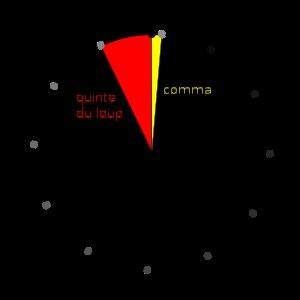
En musique, le loup est une perturbation d'un ordre établi. Plusieurs cas peuvent être répertoriés.
En musique, un tempérament est un procédé d'accord des degrés et des intervalles d'une gamme musicale. Le mot gamme désigne le résultat d'un tel procédé; un usage apparenté du mot « gamme » en fait pratiquement un synonyme d'« échelle musicale », c’est-à-dire une succession de degrés sans prise en compte de leur intonation exacte, mais cette acception ne sera pas considérée ici.
En théorie de la musique occidentale, l'accord pythagoricien est un accord construit exclusivement sur des intervalles de quintes pures. Il est caractérisé par sa tierce, dite pythagoricienne, de rapport 81/64. On l'appelle communément « gamme pythagoricienne ».
Le comma pythagoricien, parfois appelé comma diatonique est l'intervalle existant entre 7 octaves et 12 quintes pures. Il vaut environ 23,46 cents, soit presque un huitième de ton.